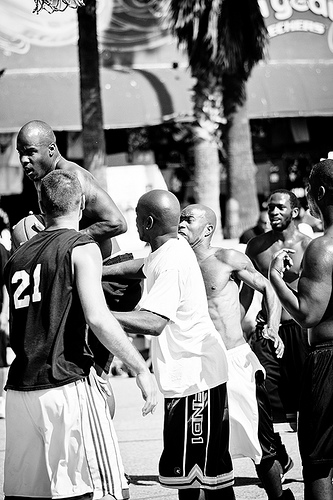
hình ảnh trắng đen của một số người đang chơi bóng rổ